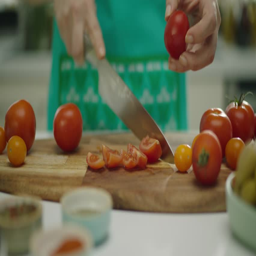
the woman preparing the salad is cutting tomatoes in the kitchen .